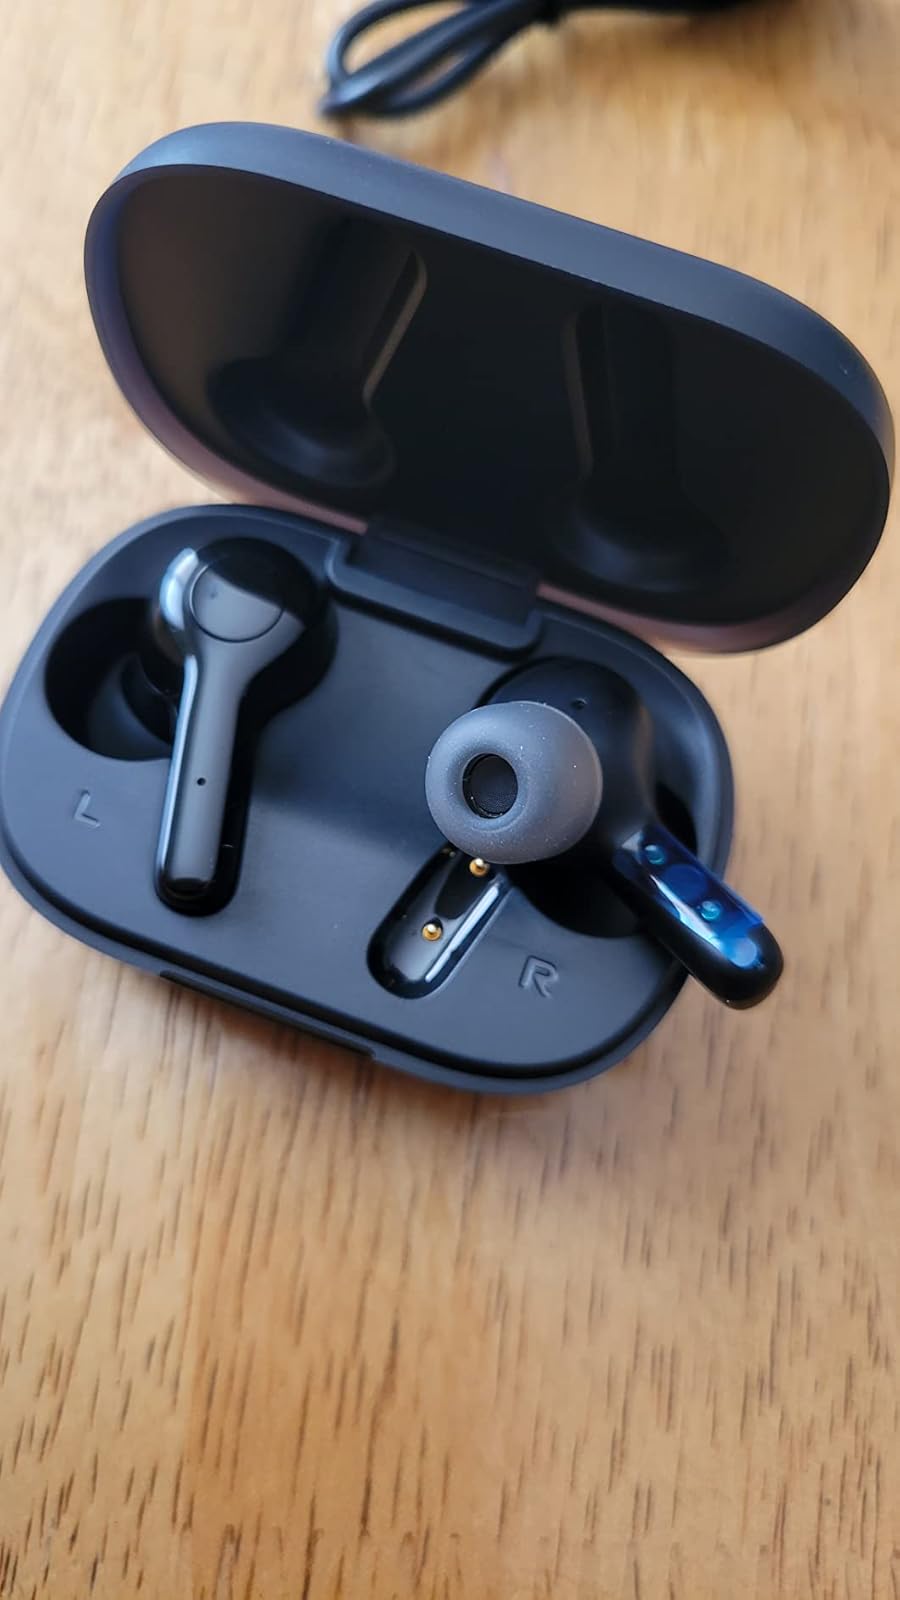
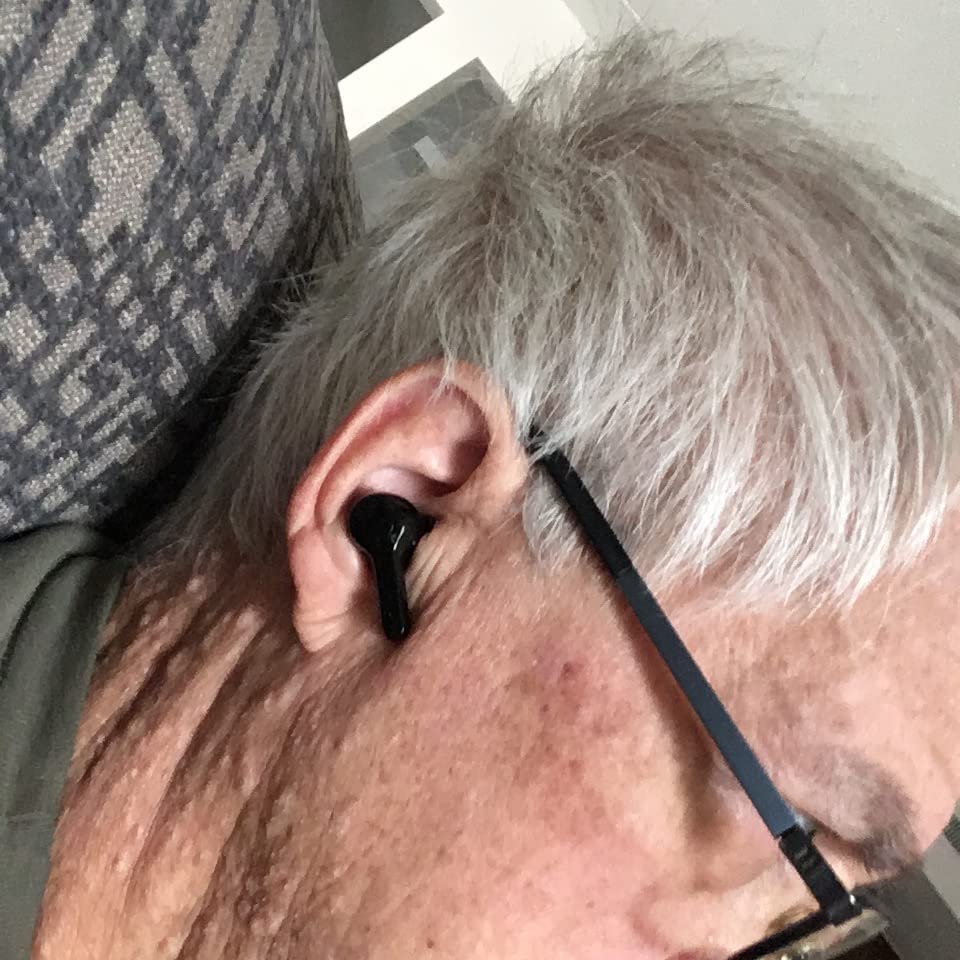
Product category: earbuds
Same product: yes